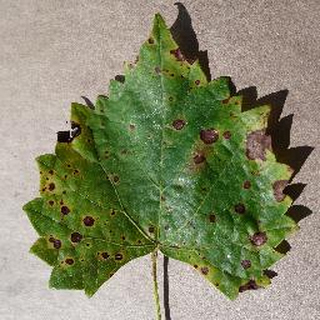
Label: grape_black_rot